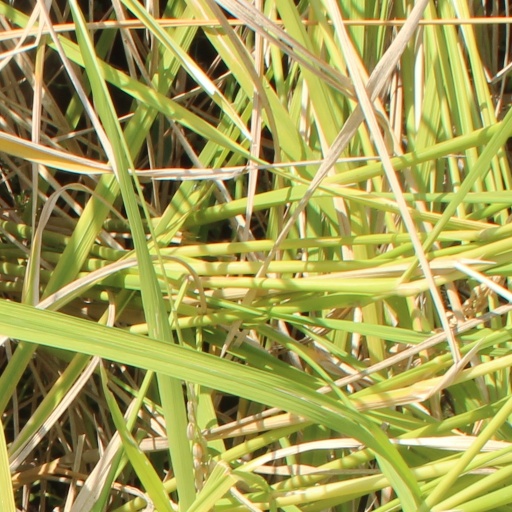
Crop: rice